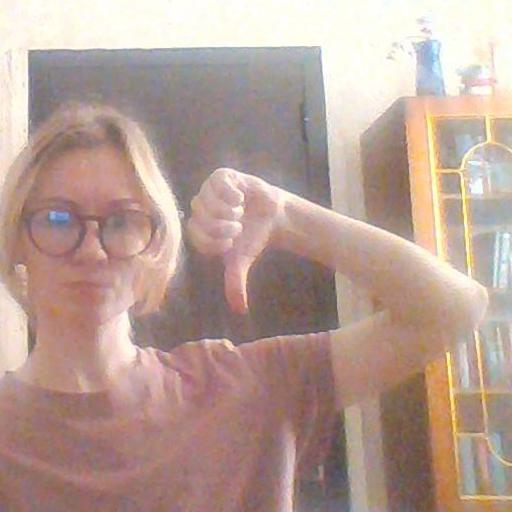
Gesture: dislike